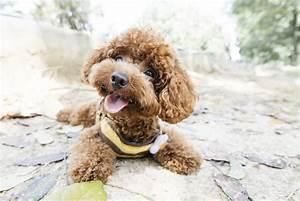
dog